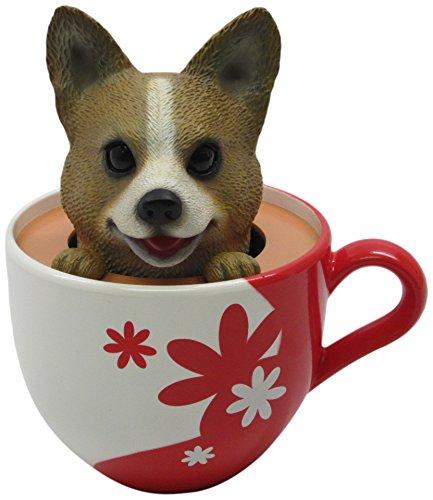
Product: Idea Max Peek-A-Pet Bobble Heads Flowers Corgi (Tea Cup)
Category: Toys & Games | Collectible Toys | Statues, Bobbleheads & Busts | Bobbleheads
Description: Lively bobble heads.
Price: $9.54